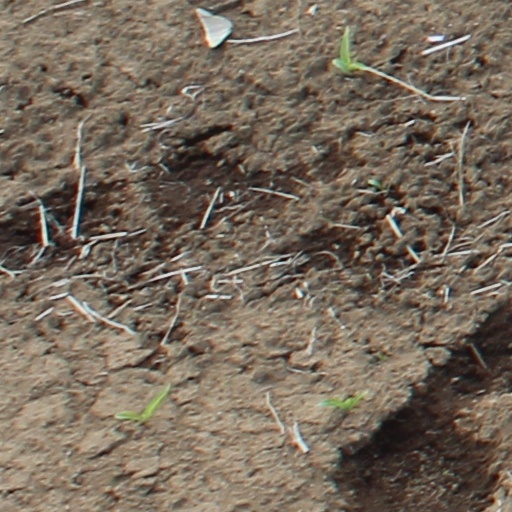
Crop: wheat